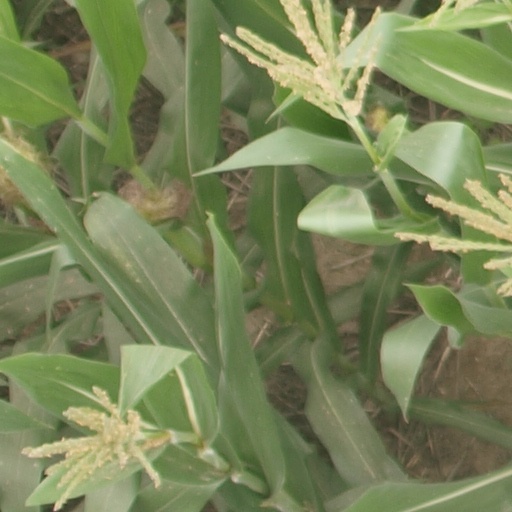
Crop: maize; corn